Aatpadi Nights

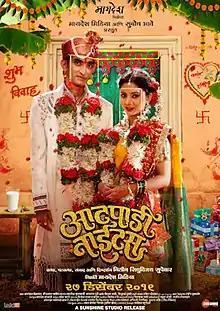
Theatrical release poster

Aatpadi Nights is a 2019 Indian Marathi language romantic comedy film directed by Nitin SinduVijay Supekar and produced by the banner of Maaydesh Media. This film presenting by Subodh Bhave and Maaydesh Media. The film starring Subodh Bhave, Pranav Raorane and Sayali Sanjeev. The film was released theatrically on 27 December 2019.